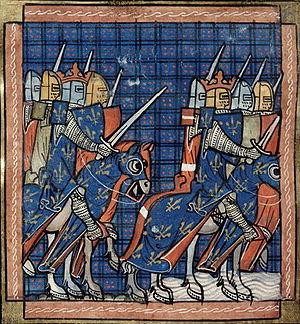
1214: Chevaliers français et le roi Philippe II Auguste dans le marche. (British Library, Royal 16 G VI f. 377)